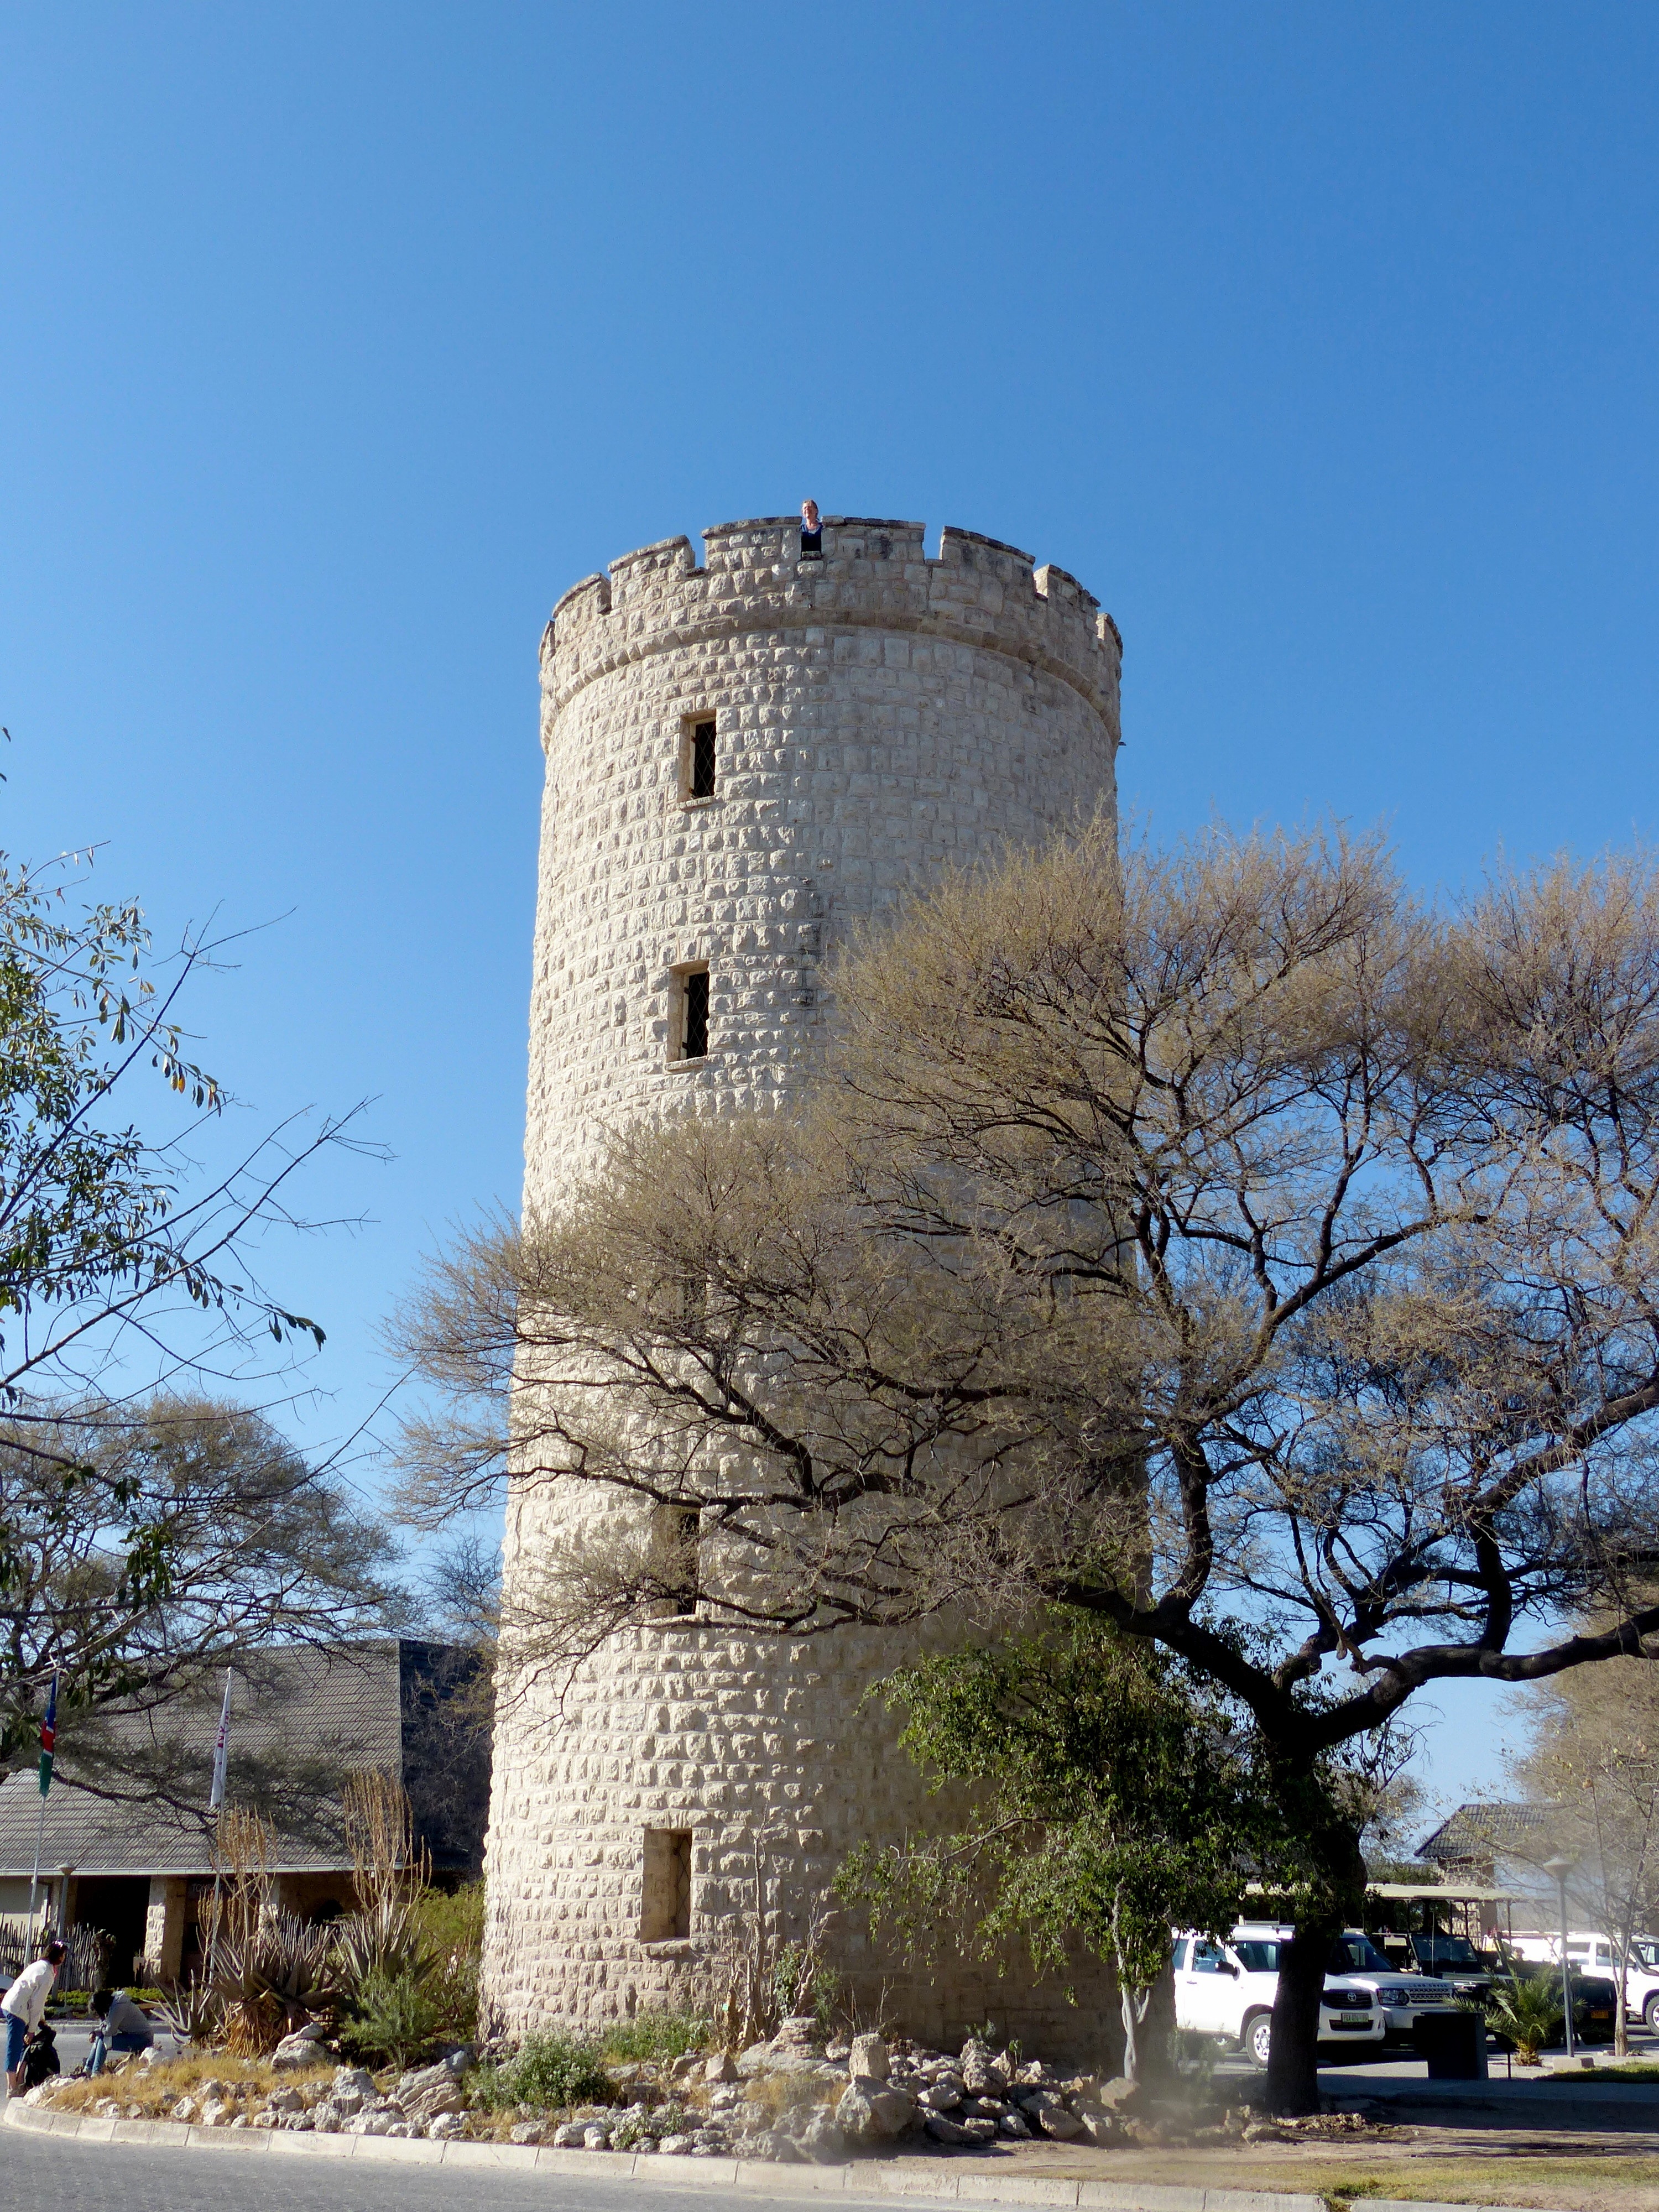
building, chateau, tower, castle, fortification, national park, namibia, etosha pan, okaukuejo, park authority